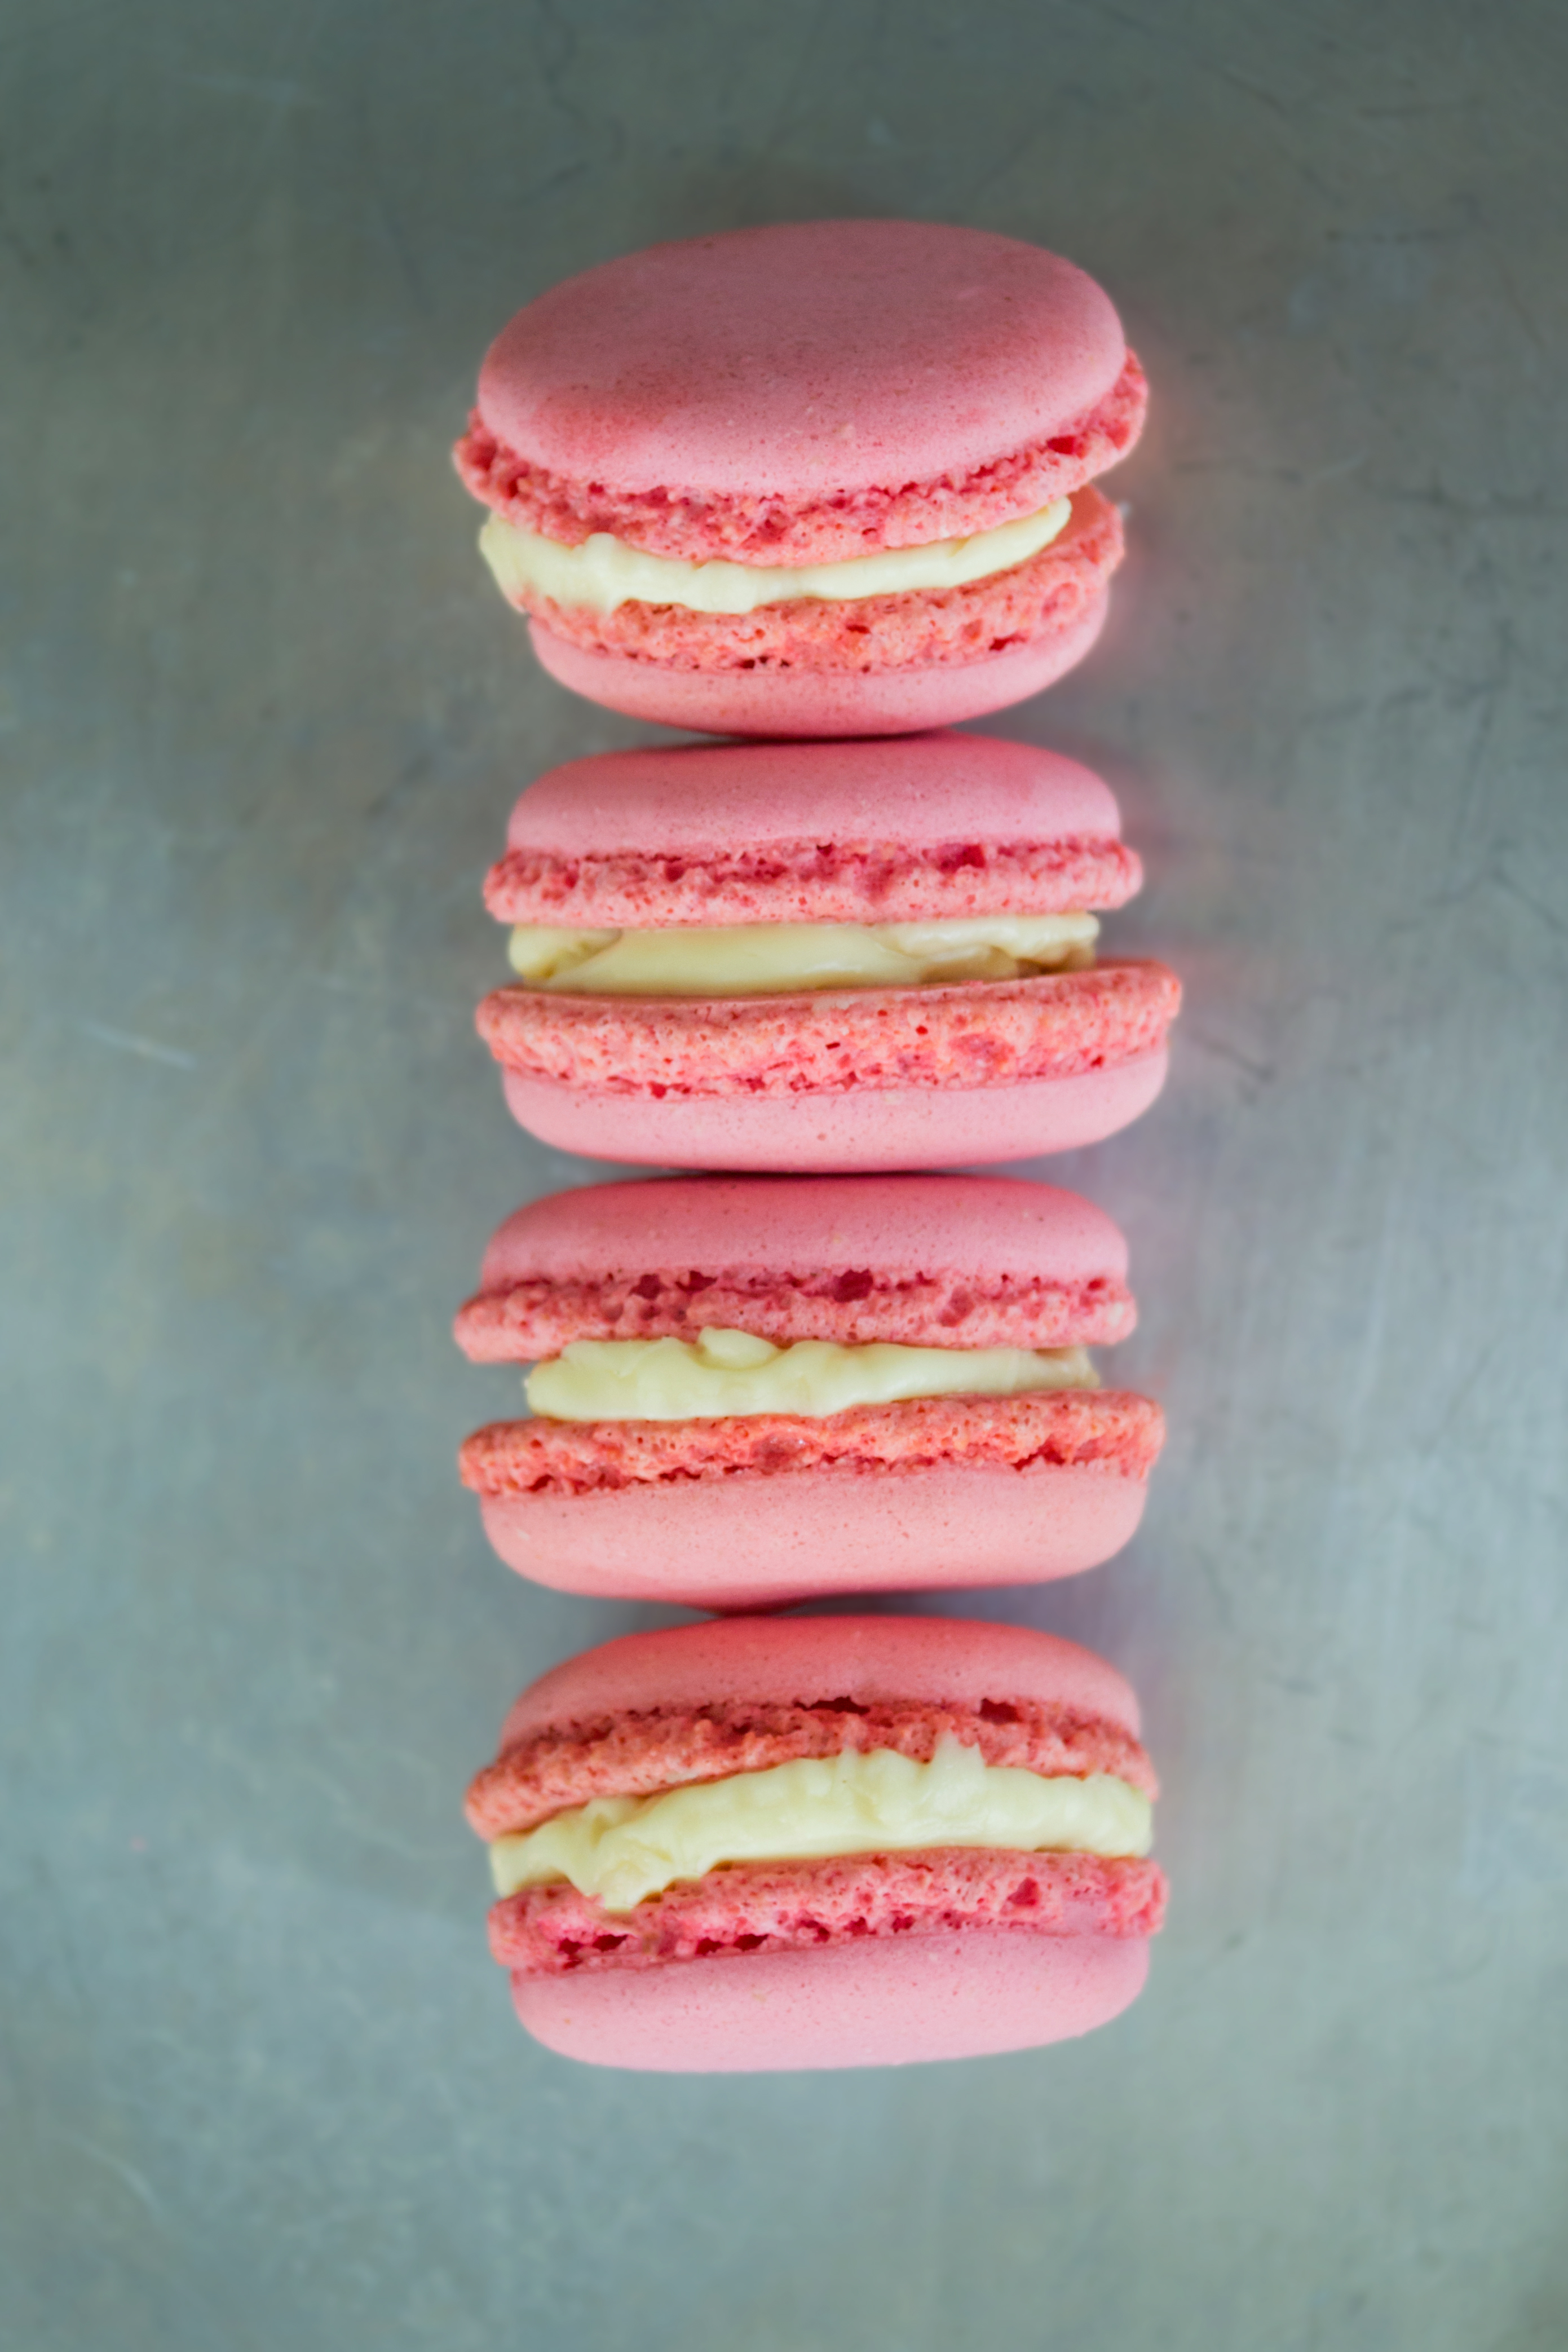
macaroon, dessert, sweetness, flavor, buttercream, petit four, frozen dessert, pink, lip, icing, baking